Emergency Medical Retrieval Service

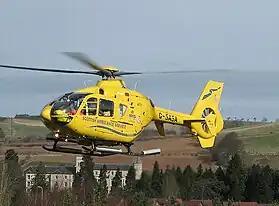
Scottish Air Ambulance Helicopter

In March 2010, EMRS won the "Secondary Care Team of the Year" category in the BMJ awards for its work in “transforming the care and transfer of seriously ill and injured patients in remote and rural Scotland”. This award recognised hospital teams that demonstrate improved outcomes of medical & surgical conditions.